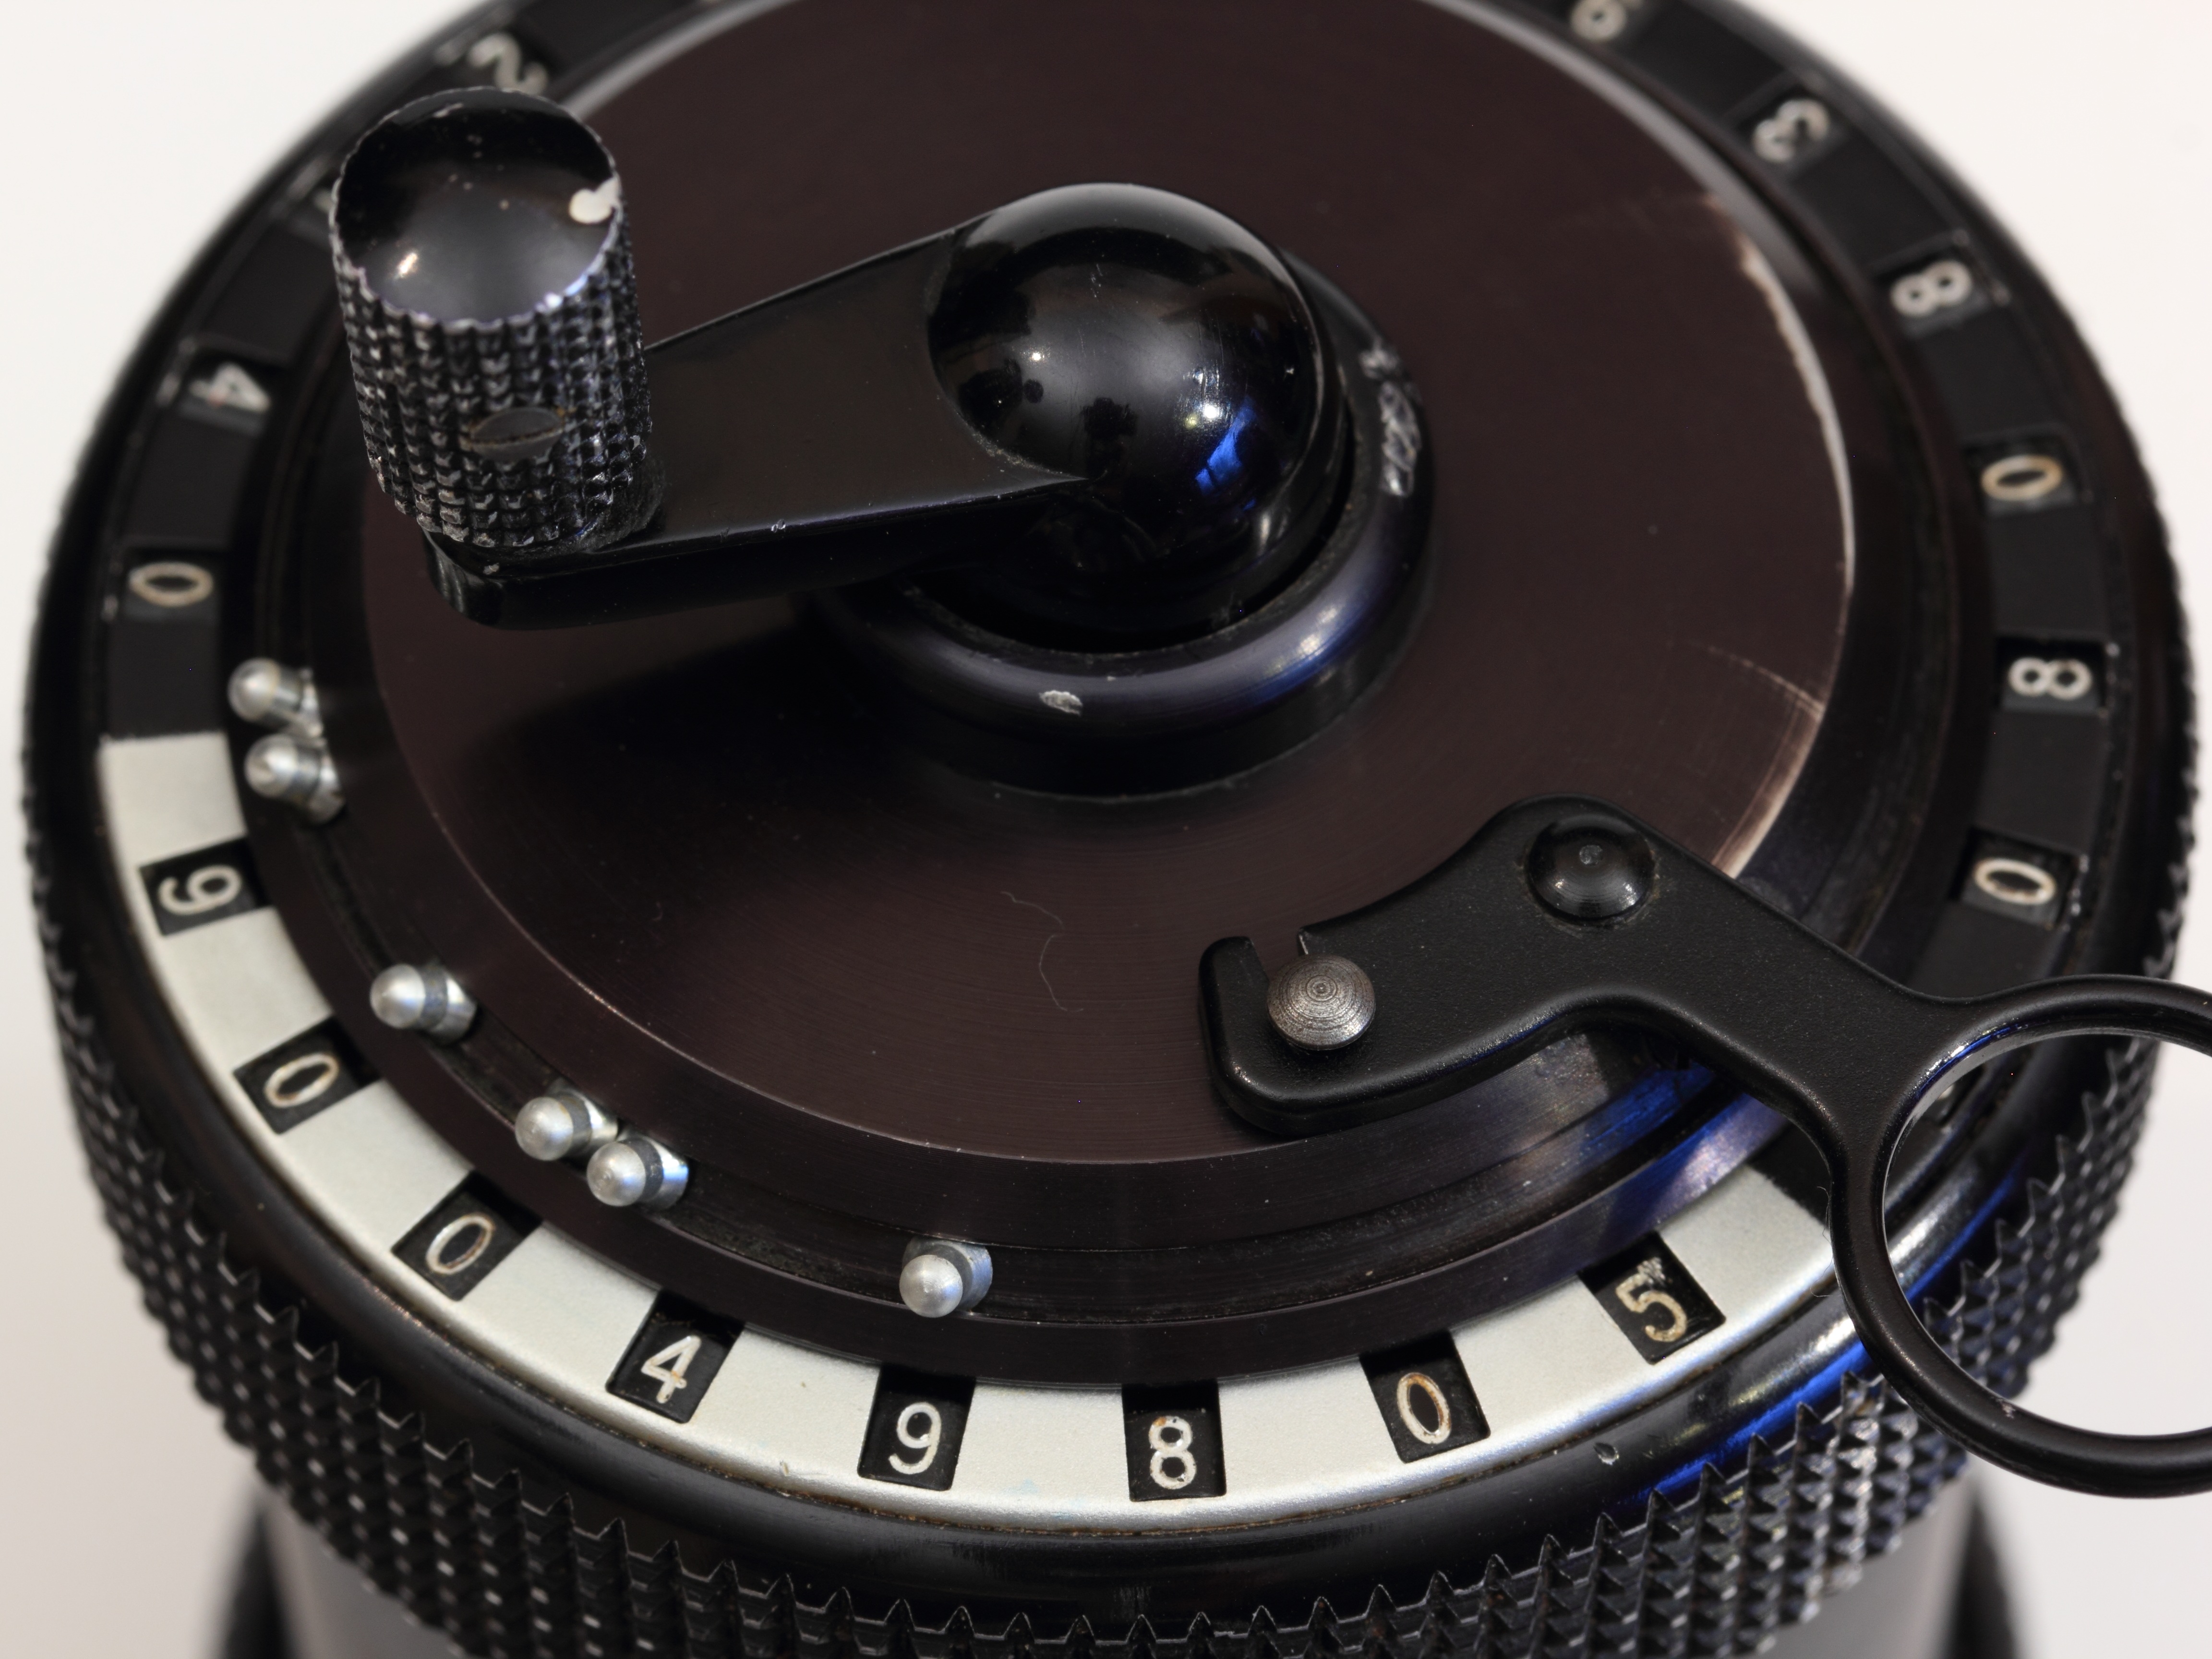
watch, technology, vintage, antique, wheel, number, old, metal, machine, steering wheel, handle, device, product, mechanical, mathematics, camera lens, calculator, mechanic, lever, crank, calculation, calculate, curta, steering part, liechtenstein, handcranked, cranked